Working Woman (film)

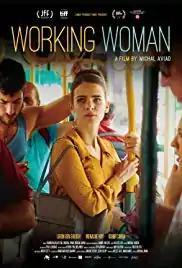
Theatrical release poster

Working Woman (translit. Isha Ovedet) is a 2018 Israeli drama film directed by Michal Aviad. It was screened in the Contemporary World Cinema section at the 2018 Toronto International Film Festival.